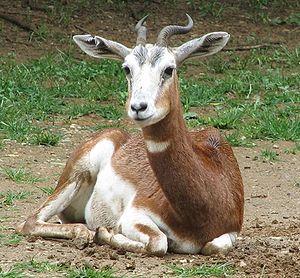
Le parc national de Souss-Massa, créé en 1991, se situe au Maroc dans la région de Souss-Massa-Drâa, entre Agadir et Tiznit. L'entrée du parc de l'Oued Massa est au bout du village de Sidi-Bnazern. Située à l'embouchure de l'Oued Massa, cette réserve naturelle, d'une superficie de 33 800 hectares, abrite aussi bien les mammifères, comme les mangoustes, chacals, sangliers et gazelles, que des oiseaux, comme les goélands, faucons, cormorans et hérons.
La liste rouge de l'UICN, créée en 1964, constitue l'inventaire mondial le plus complet de l'état de conservation global des espèces végétales et animales. Elle se présente sous la forme d'une base de données en ligne régulièrement actualisée, exposant la situation de plus de 105 732 espèces sur les 1,8 million d'espèces connues.